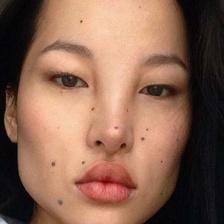
Label: faces